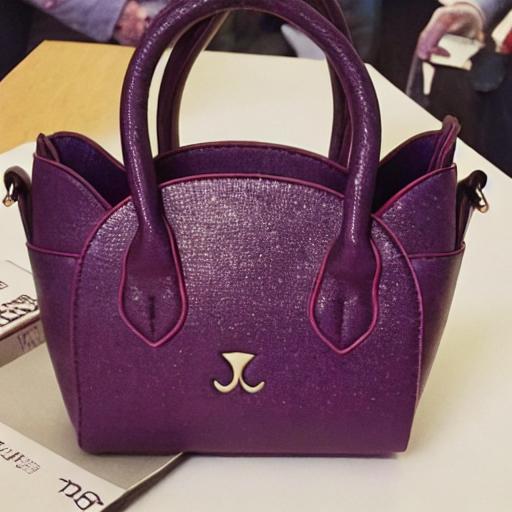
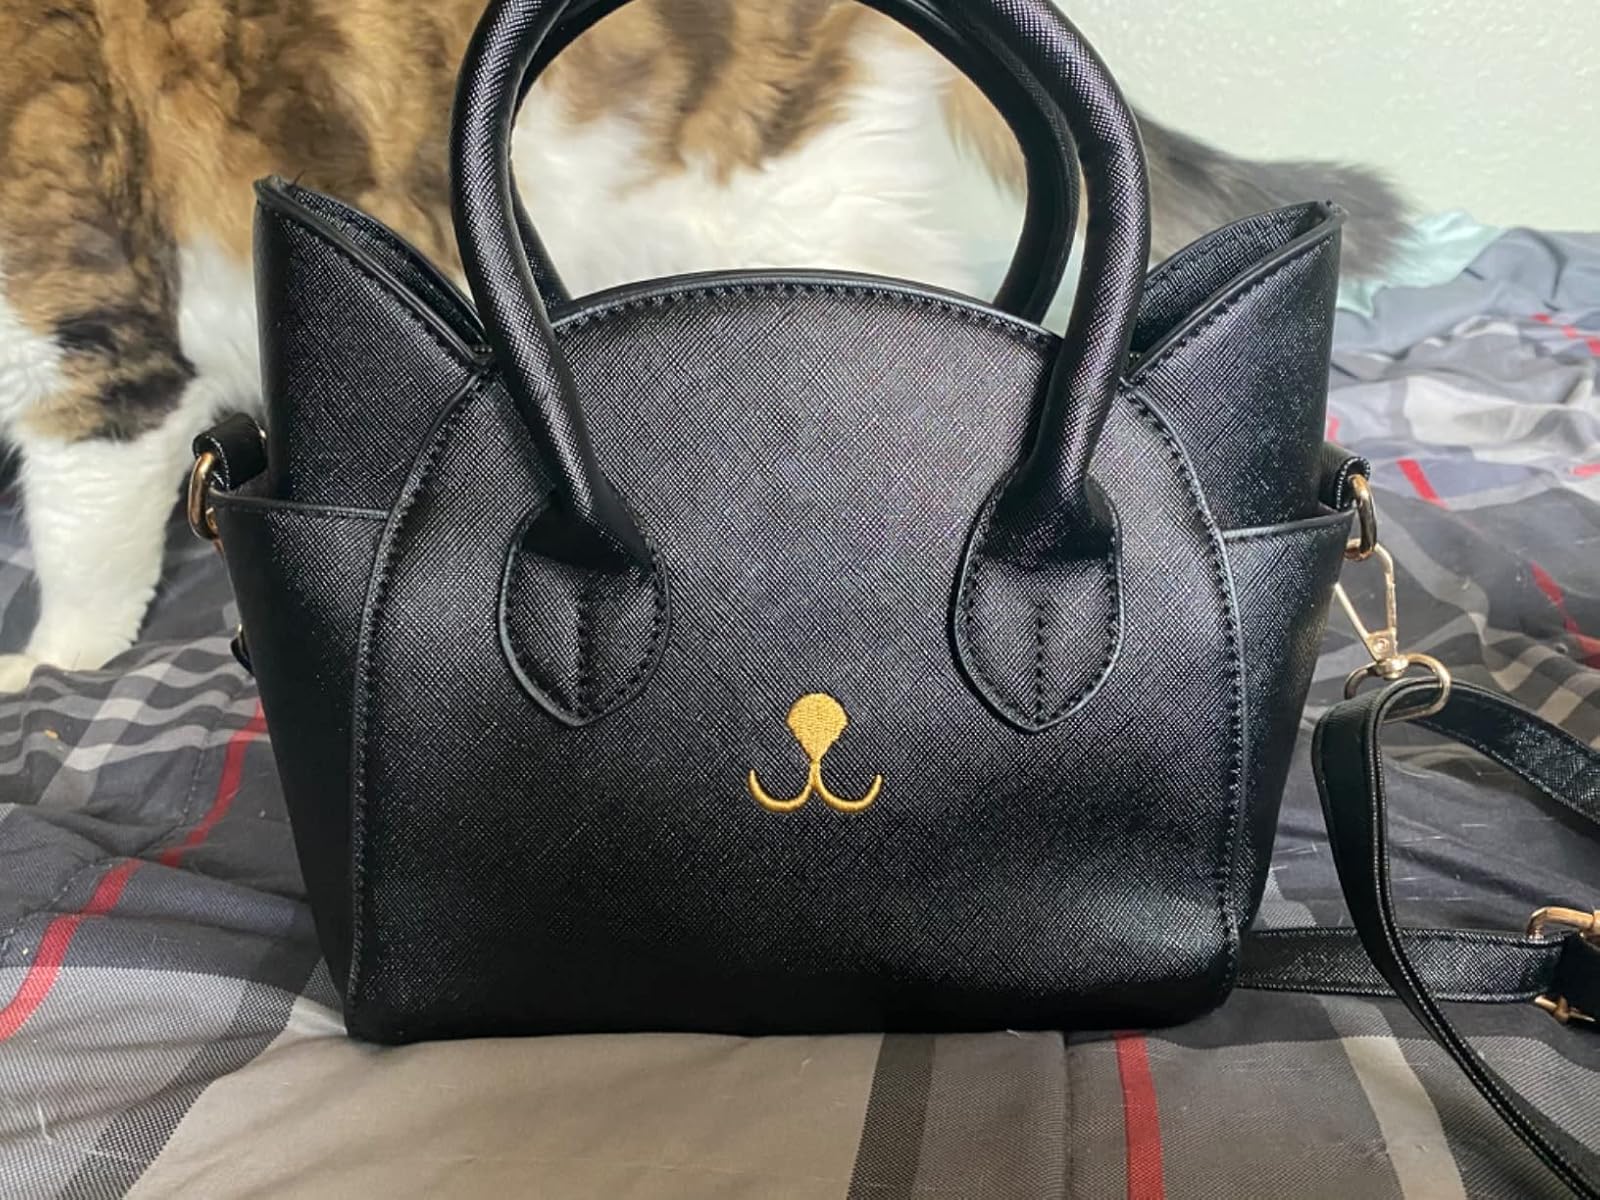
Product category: accessories_handbag
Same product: no